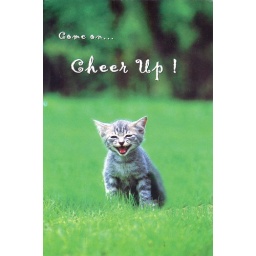
friendly cat in the green from Singapore